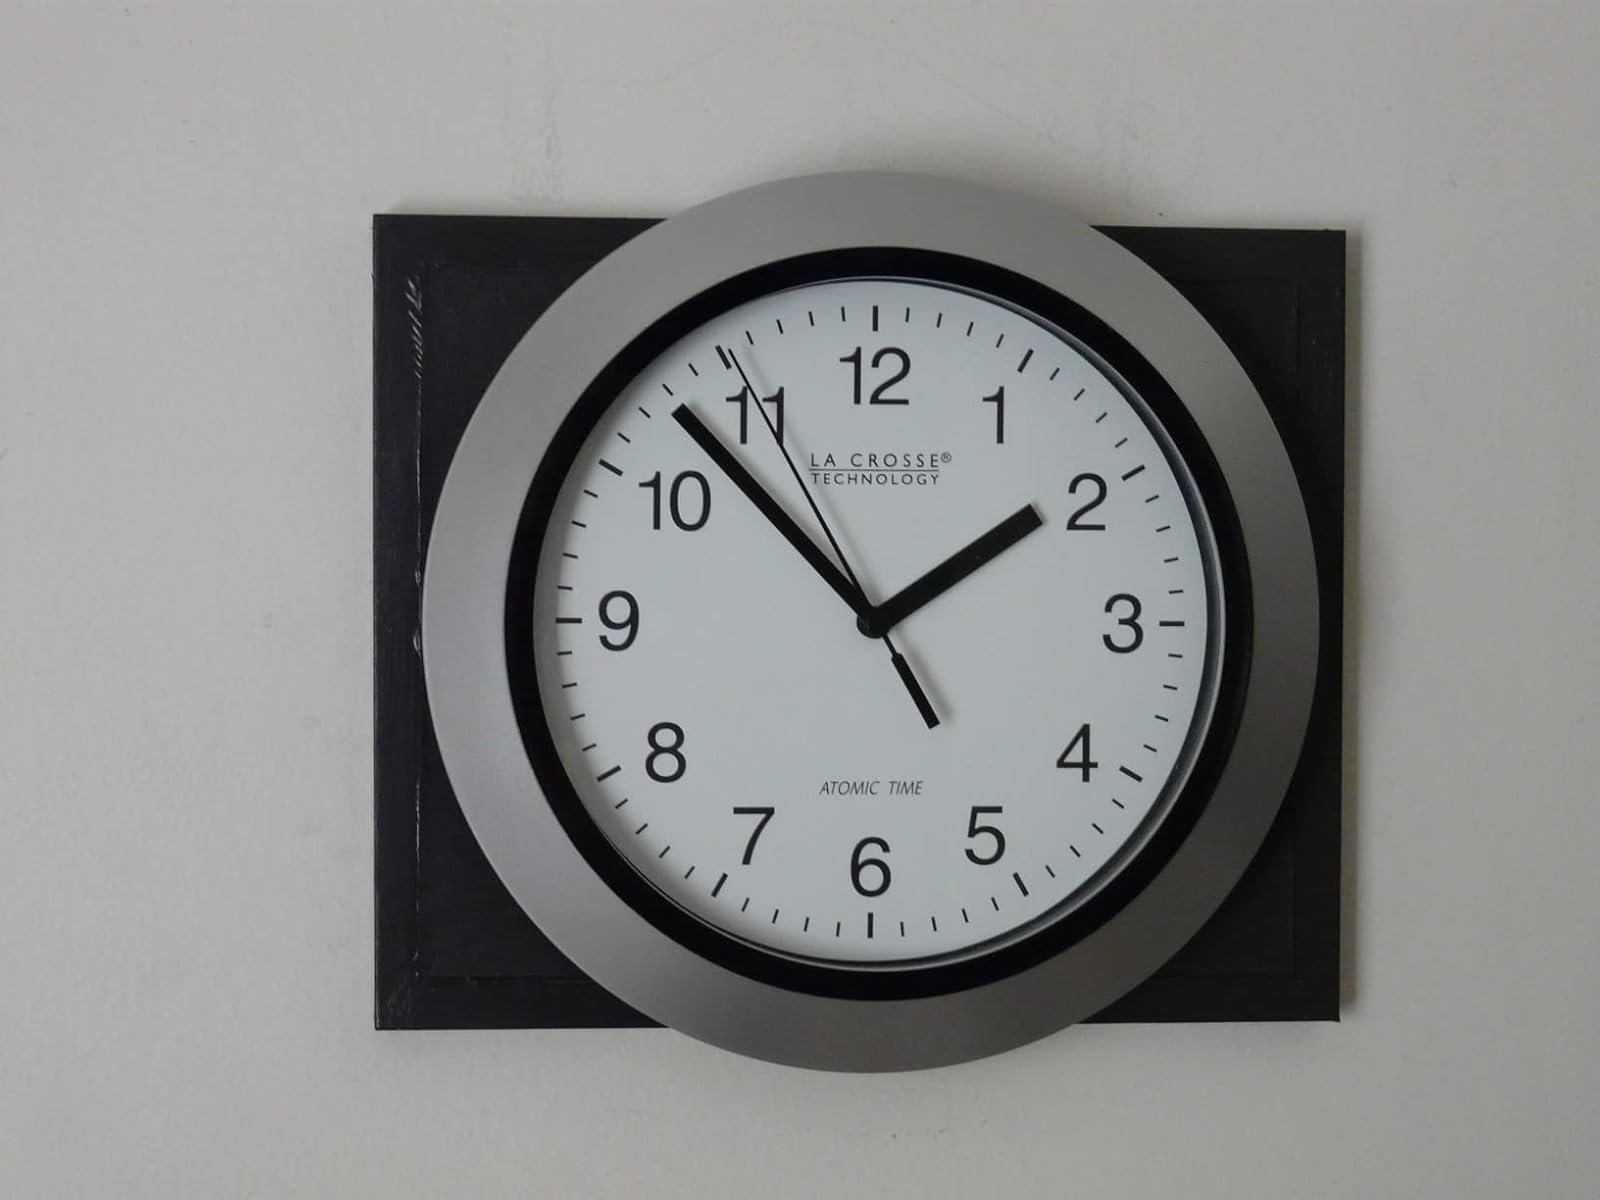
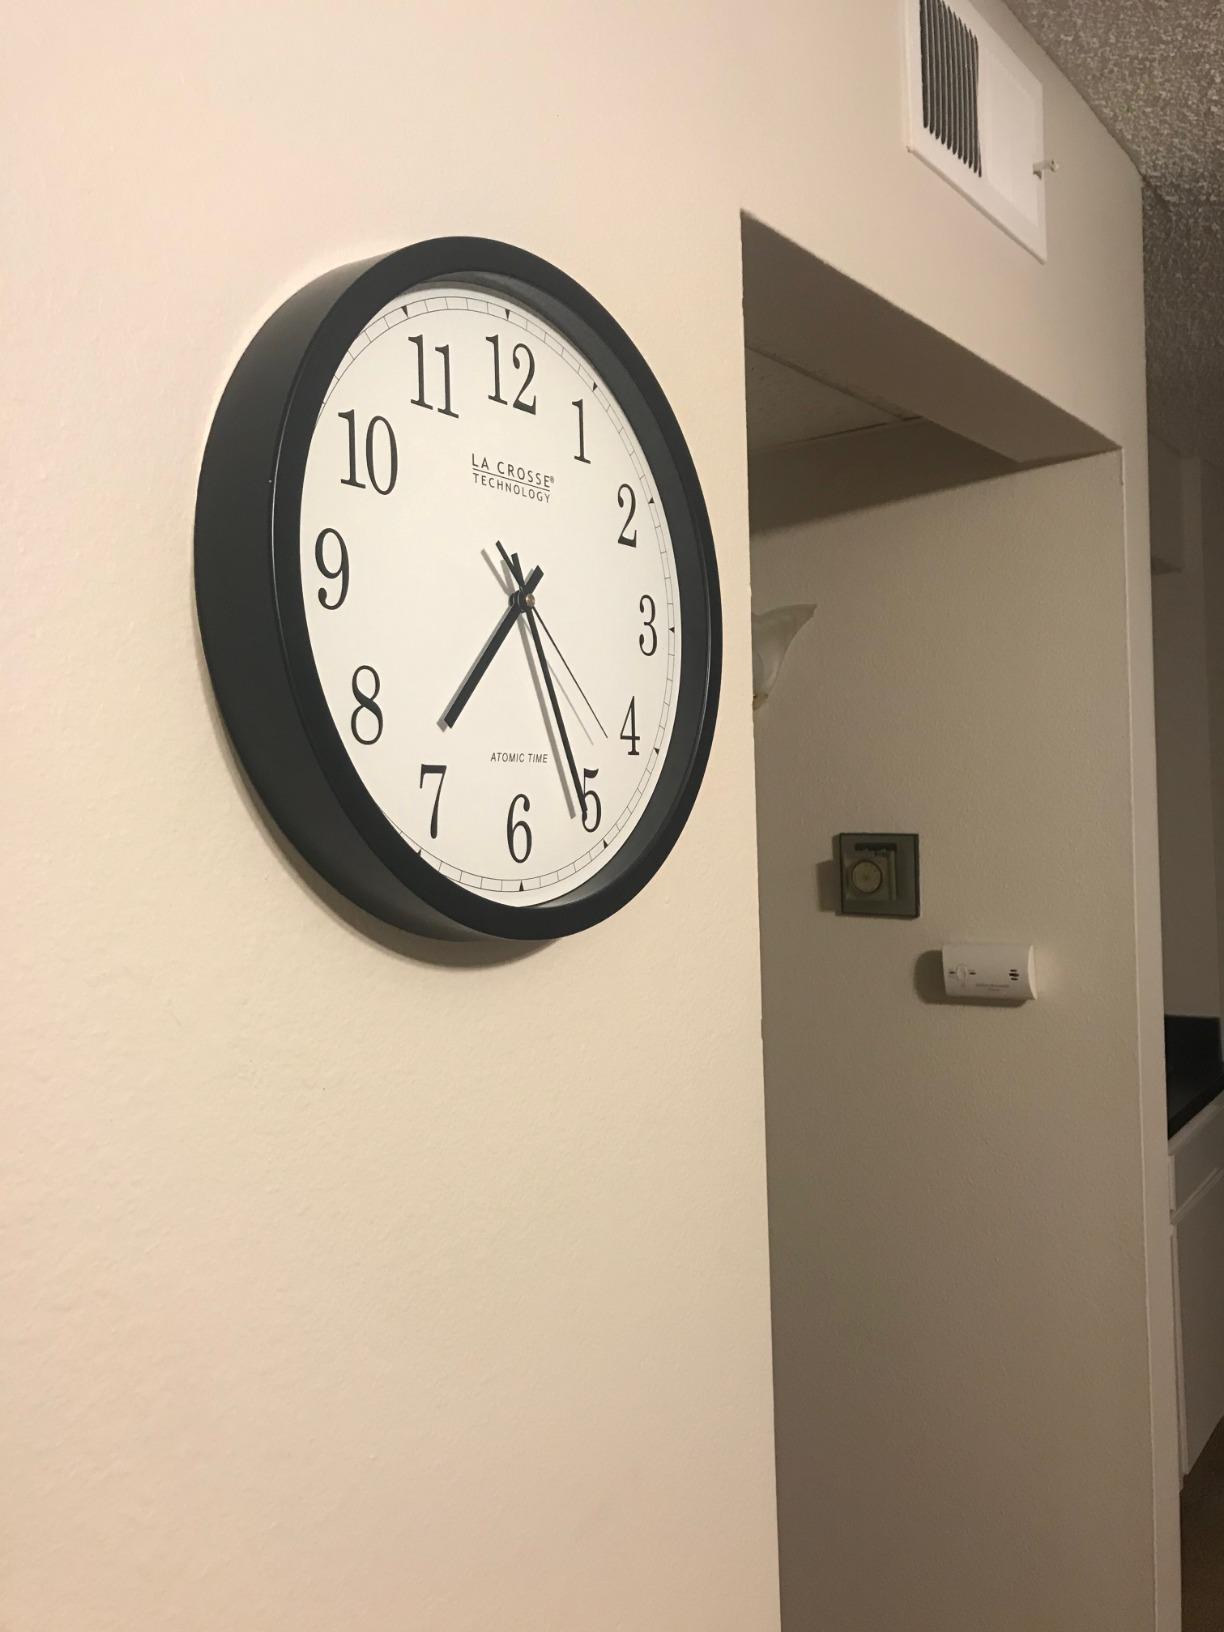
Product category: clock
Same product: no